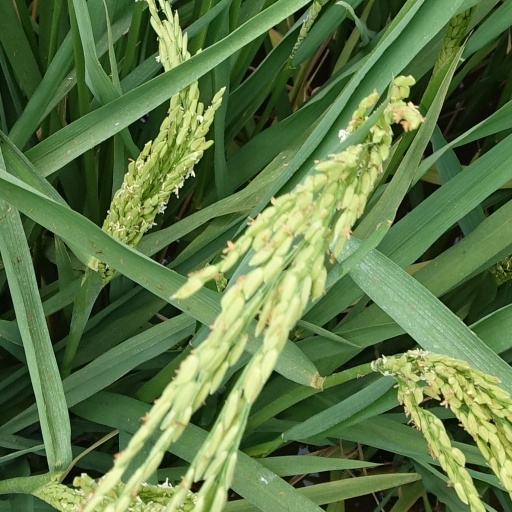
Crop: rice